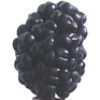
Label: Mulberry 1